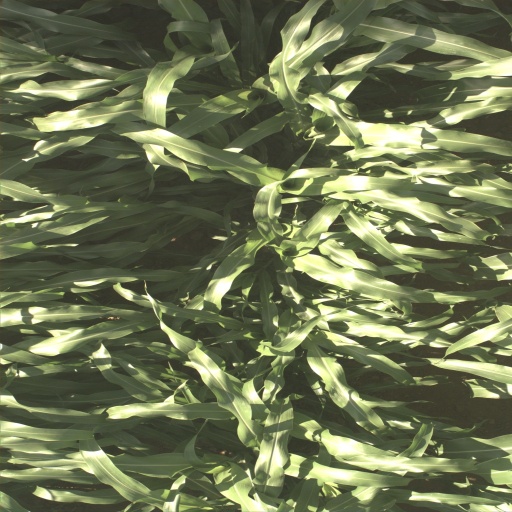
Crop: sorghum